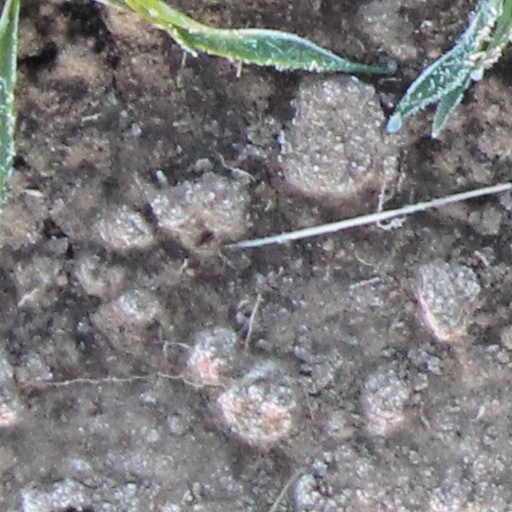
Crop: wheat